Crawling at Night

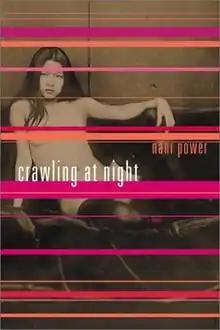
First edition

Crawling at Night is a 2001 novel by Nani Power. It follows the lives, over two nights, of Ito, a sushi chef, and Marianne, a waitress in downtown Manhattan.